Elmonte

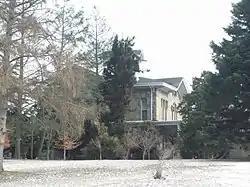
Elmonte, January 2011

Elmonte, also known as Twilford, is a historic home located at Ellicott City, Howard County, Maryland, United States. It is a -story country house, built of random ashlar granite in the Italian villa style, and is thought to have been completed in 1858. To the rear of the mansion is a stuccoed carriage house with a two-car garage. East of the house is a large wooden barn with a slate roof and a log smokehouse. The home was built by a member of the Dorsey family, who also built nearby Dorsey Hall.